Cunnamulla War Memorial Fountain

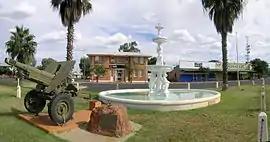
Cunnamulla War Memorial

Cunnamulla War Memorial Fountain is a heritage-listed memorial at John Street, Cunnamulla, Shire of Paroo, Queensland, Australia. It was built . It was added to the Queensland Heritage Register on 21 October 1992.